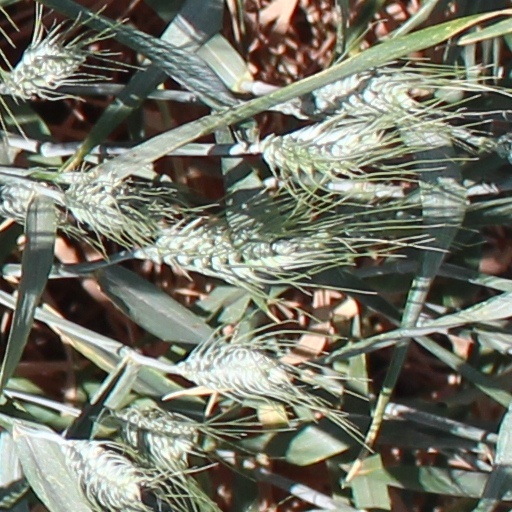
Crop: wheat